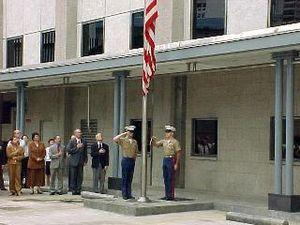
Wesley Kanne Clark, Sr., né le 23 décembre 1944 à Chicago, est un homme politique et ancien général des Forces armées des États-Unis.